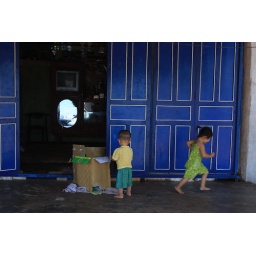
A house in Ganh Dau village, Phu Quoc Island. The little girl was running from my camera.